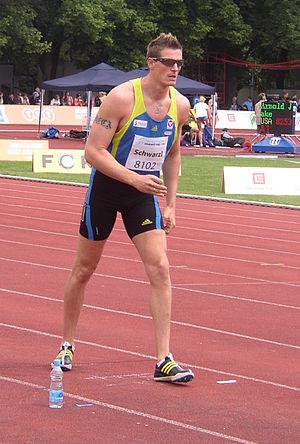
Roland Schwarzl est un athlète autrichien, spécialiste du décathlon.